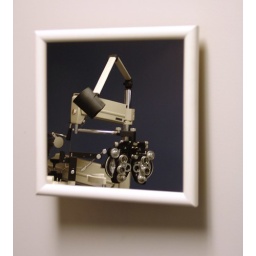
optometrist machine in mirror